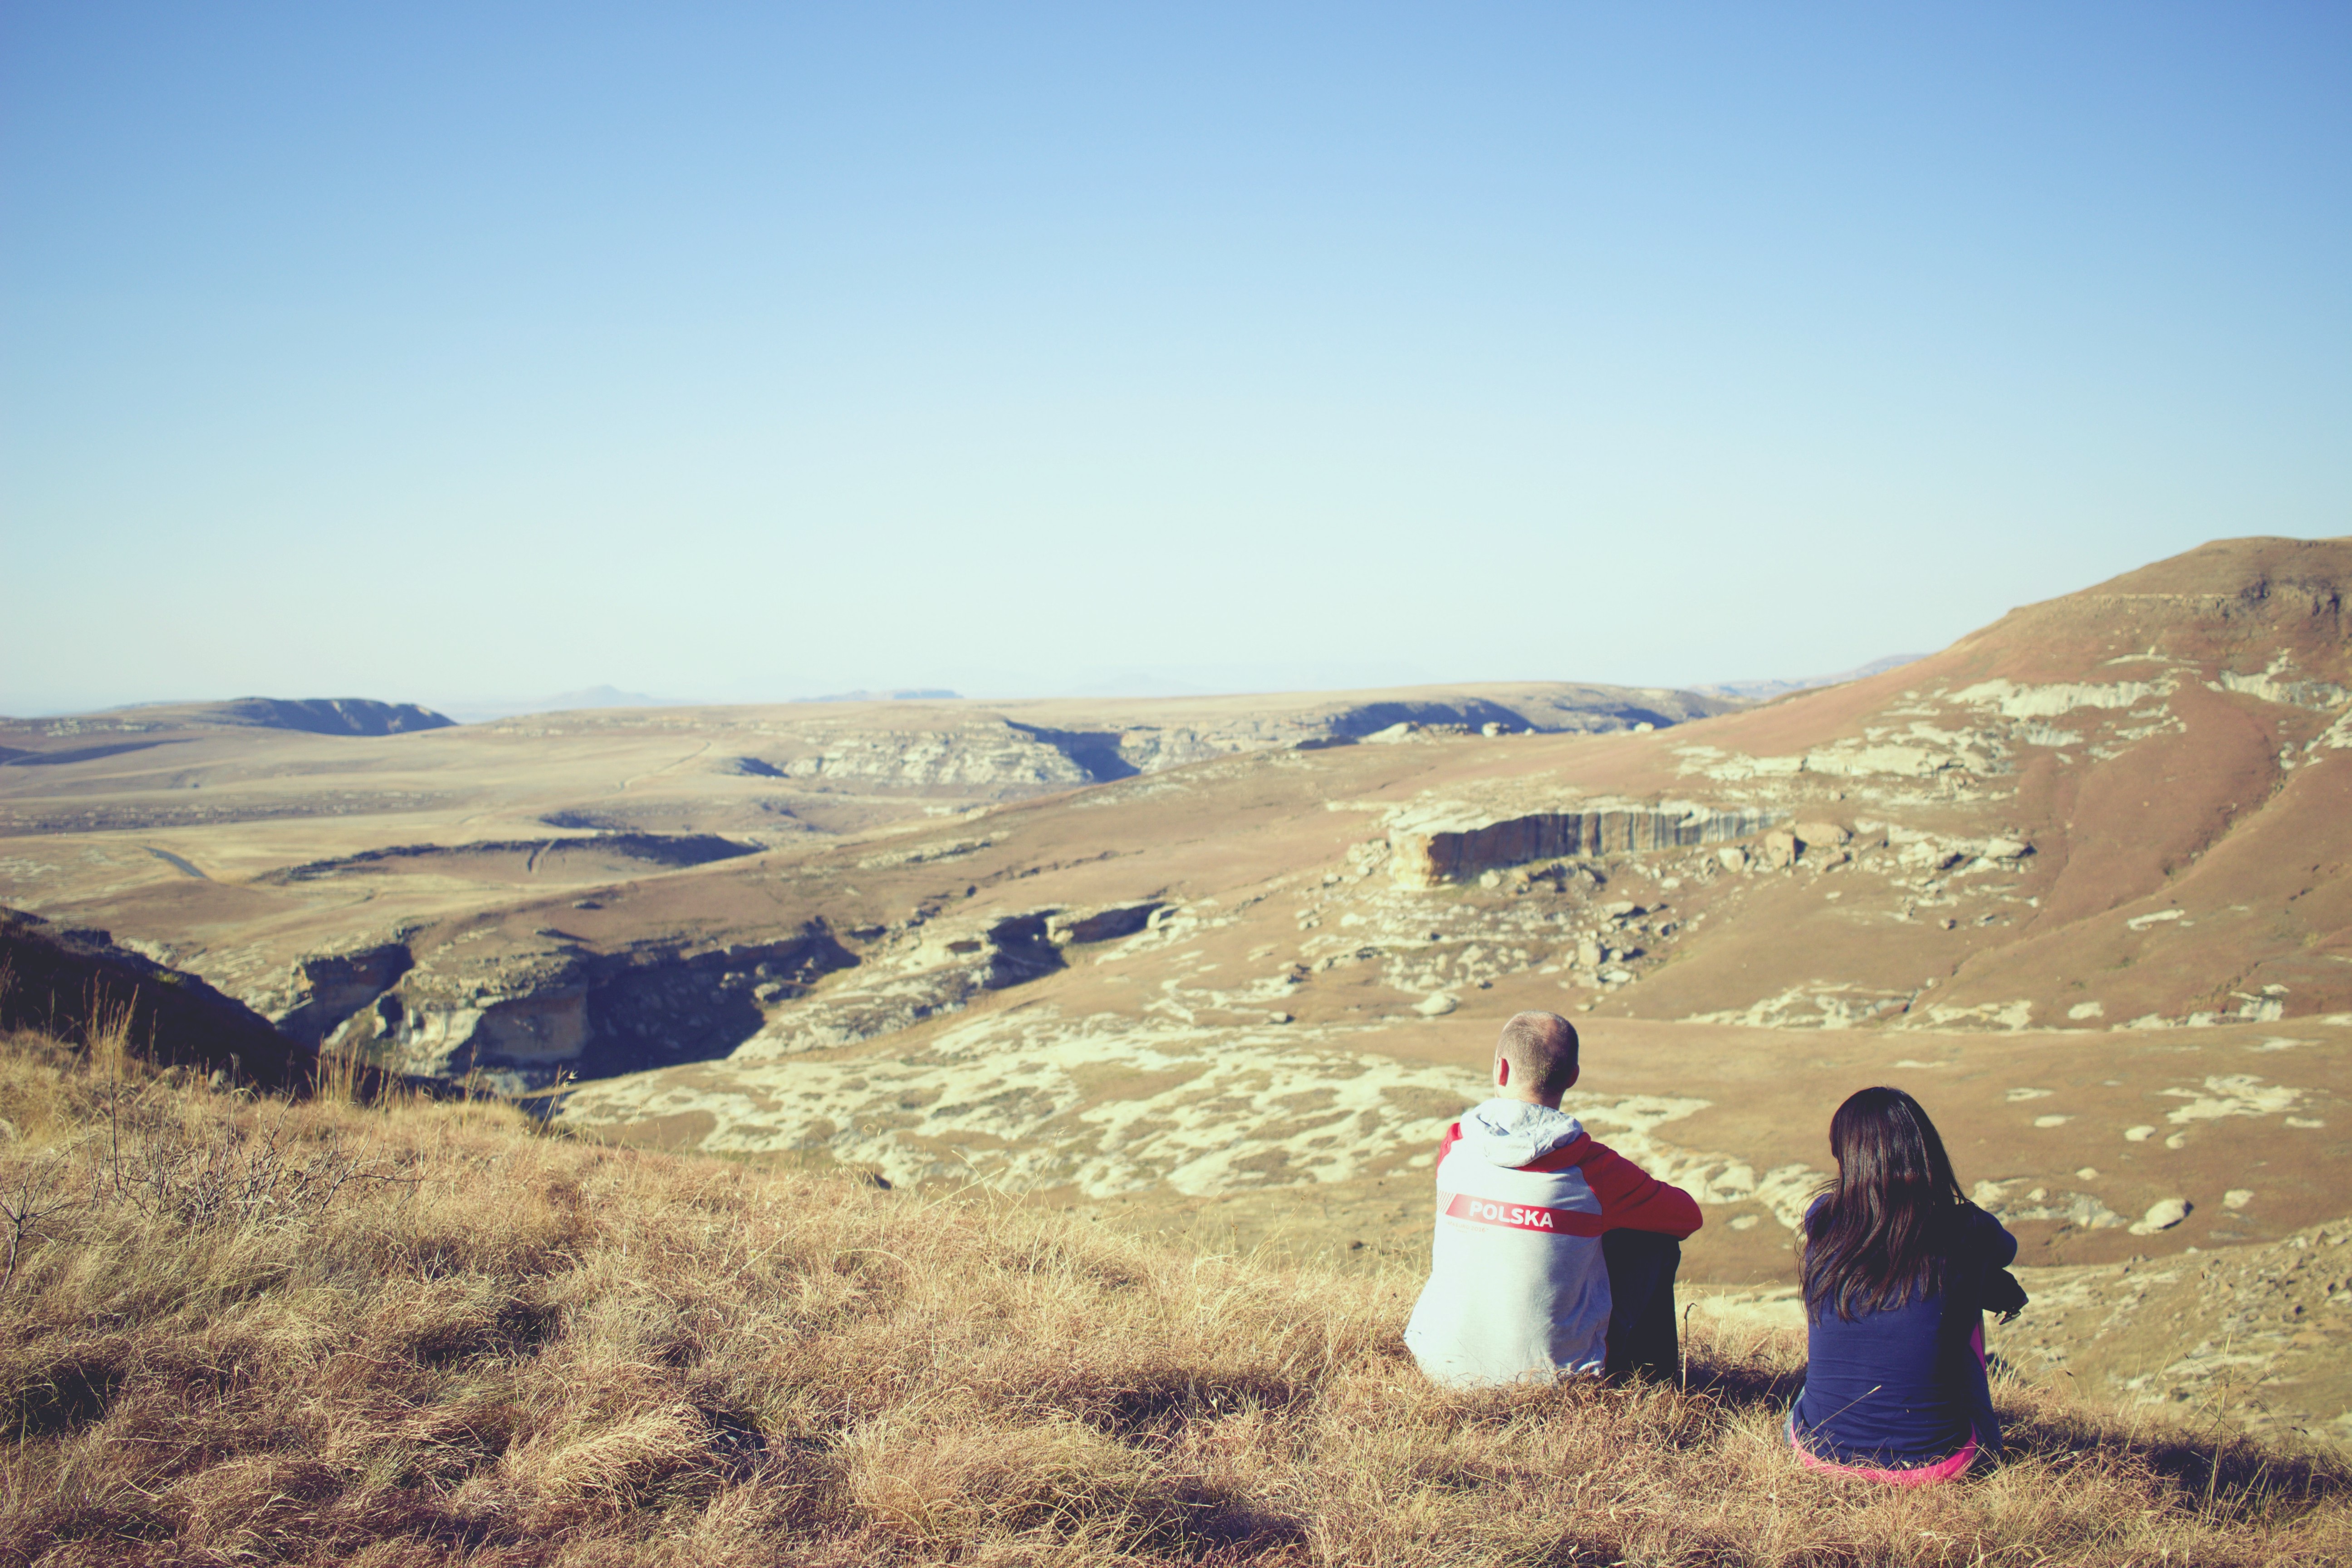
landscape, sea, horizon, wilderness, walking, mountain, morning, hill, desert, lake, adventure, valley, mountain range, vacation, summit, geology, plateau, steppe, landform, natural environment, geographical feature, aeolian landform, mountainous landforms